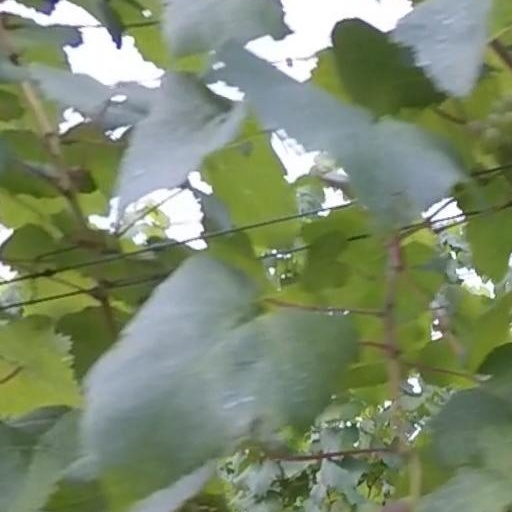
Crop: grape